Lumachan railway station

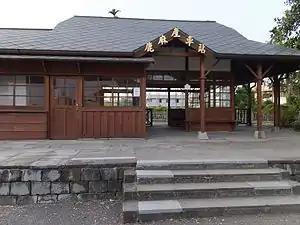

Lumachan is a railway station on the Alishan Forest Railway line located in Zhuqi Township, Chiayi County, Taiwan.